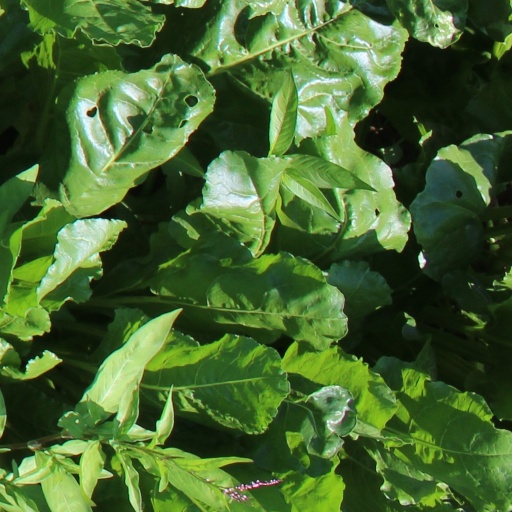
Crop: sugar beet